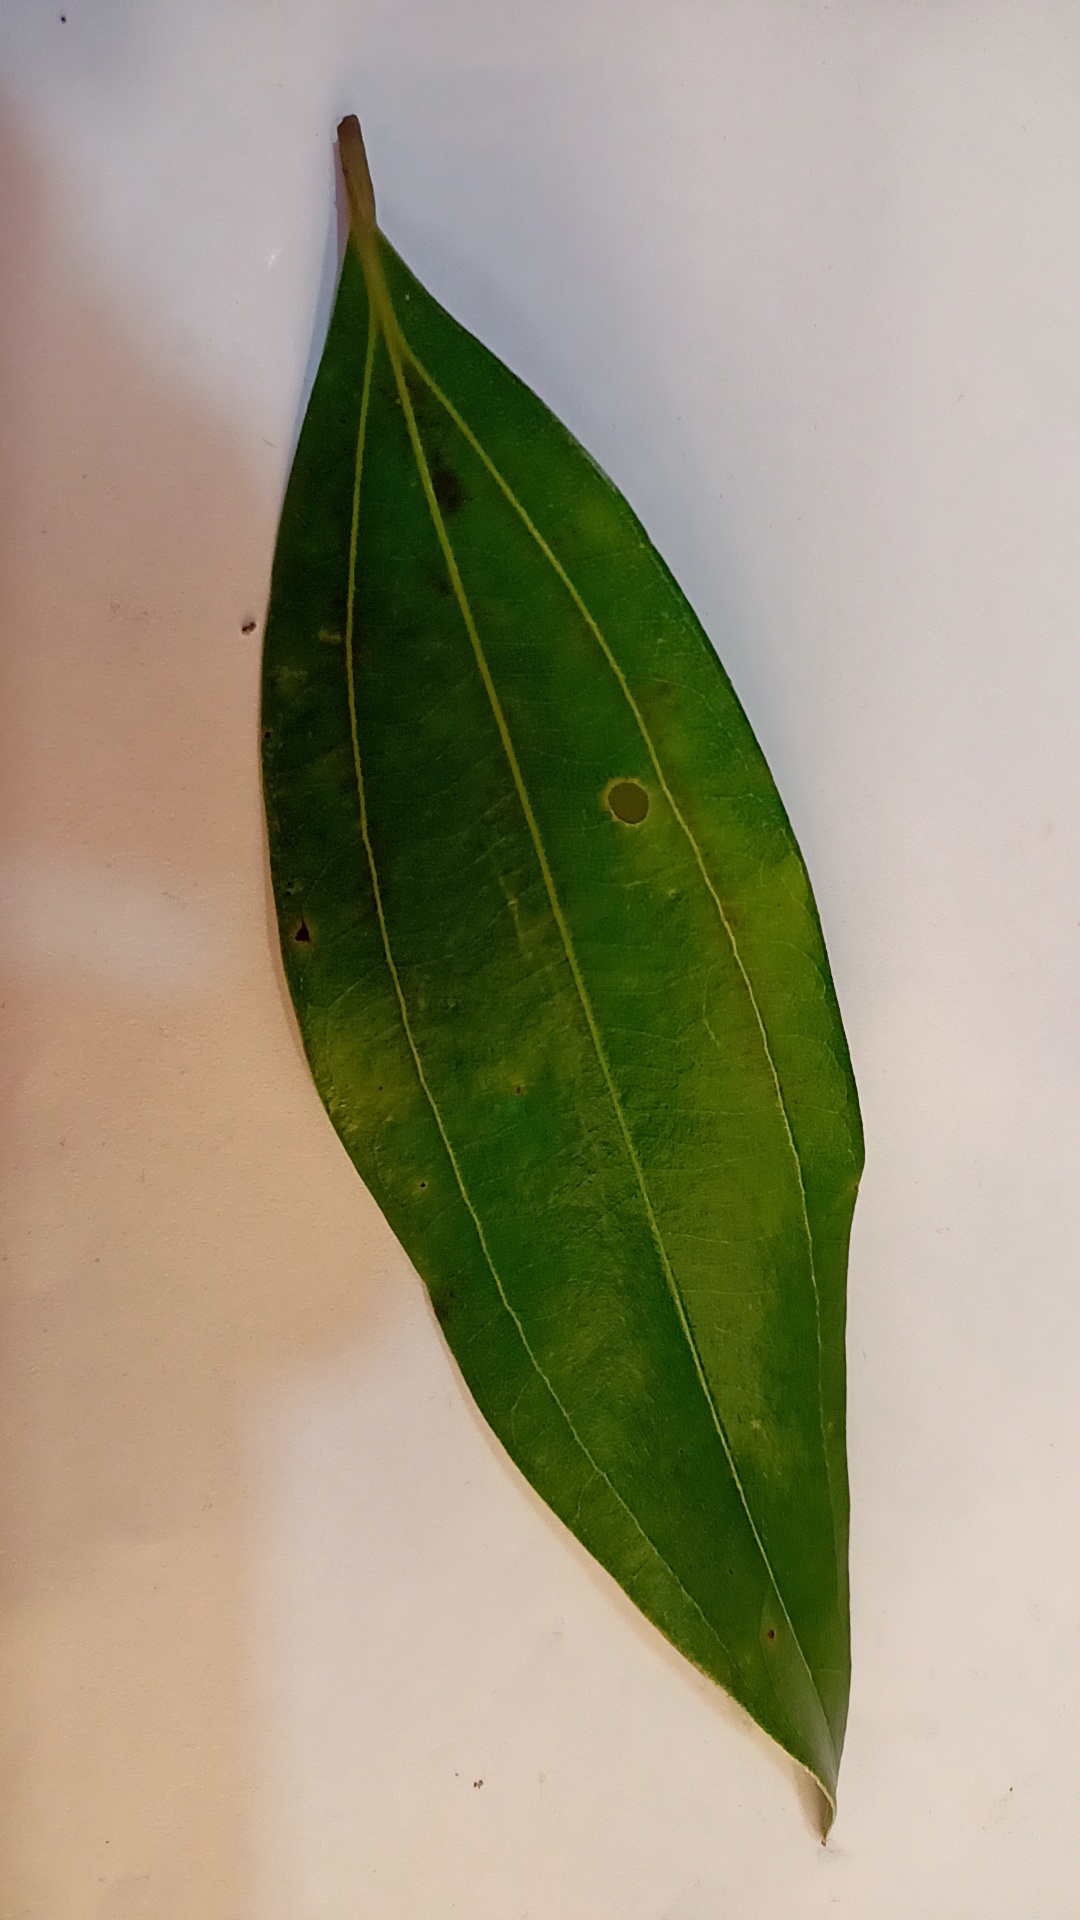
Label: Disease